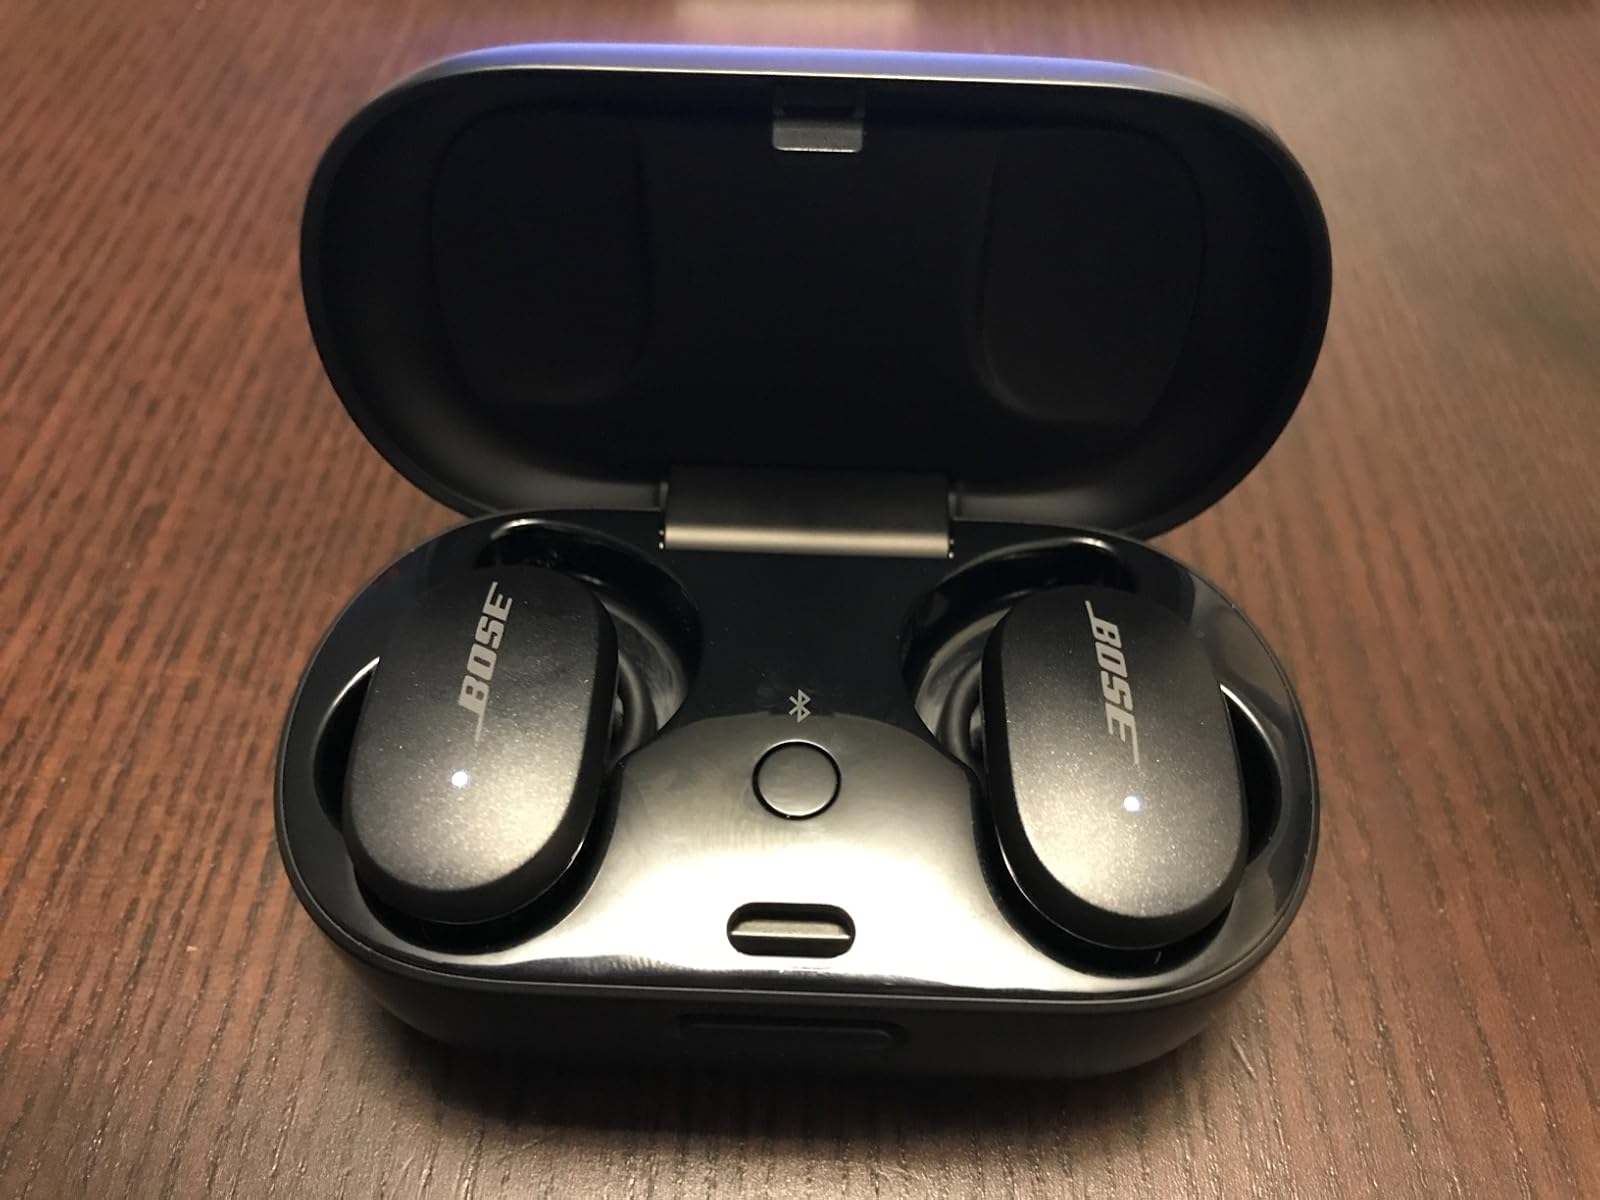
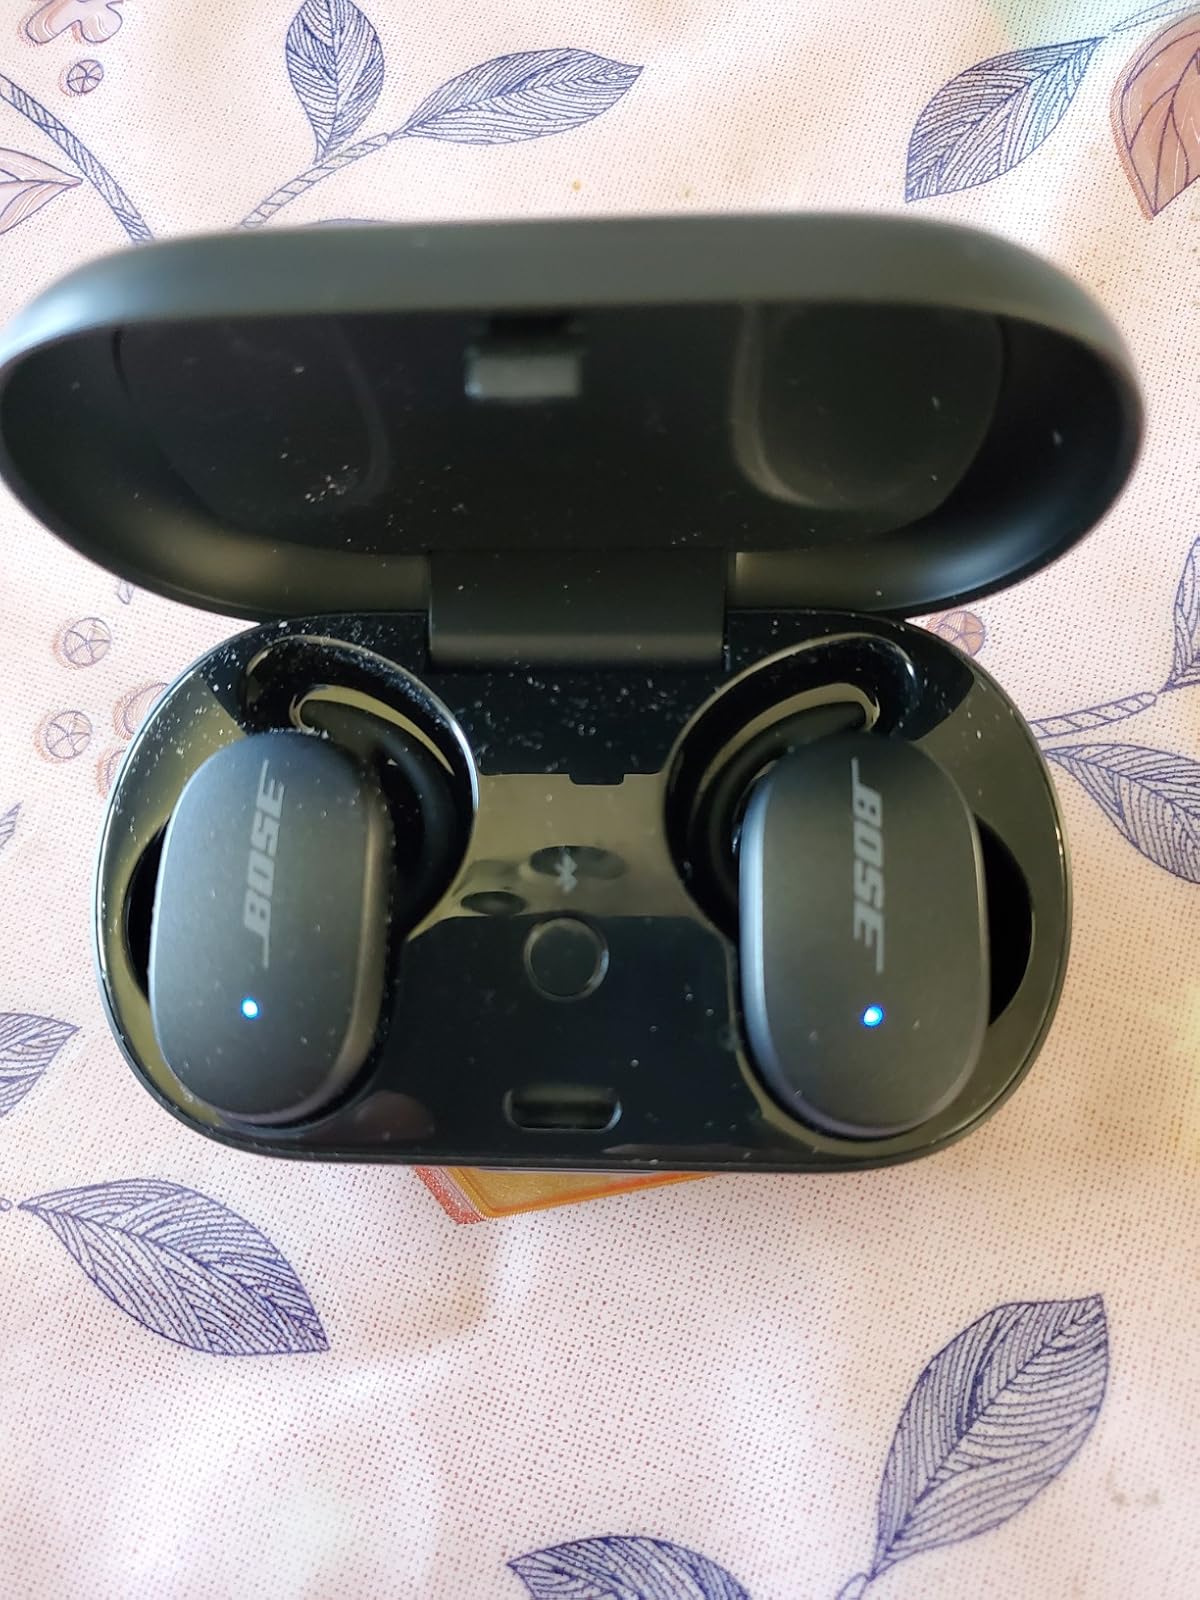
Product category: earbuds
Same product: yes